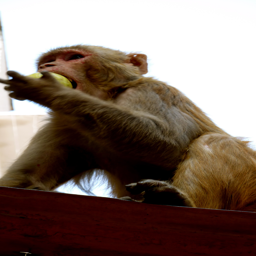
monkey at the entrance gate of the park